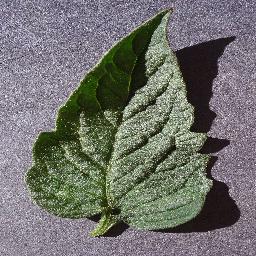
Label: Tomato___healthy